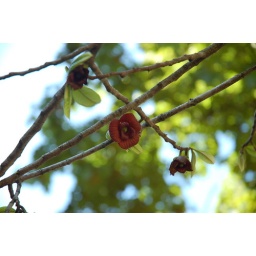
From a Paw Paw tree in Paw Paw, MI! Very pretty and unusual flower blossoms, can't wait to try this fruit!